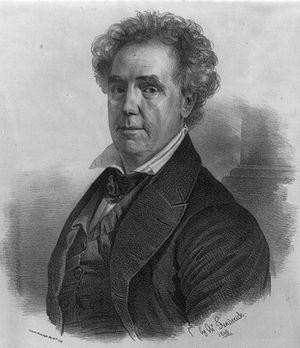
Richard Mentor Johnson, né le 17 octobre 1780 à Louisville et mort le 19 novembre 1850 à Frankfort dans le Kentucky, est un homme d'État américain, neuvième vice-président des États-Unis.
Cet article est une liste des vice-présidents des États-Unis classée par ordre chronologique de début de mandat. Cette dernière peut également être classée par ordre de prénom, par ordre de durée de mandat, par État d'origine, par ordre de prénom du président associé et par ordre de parti politique.